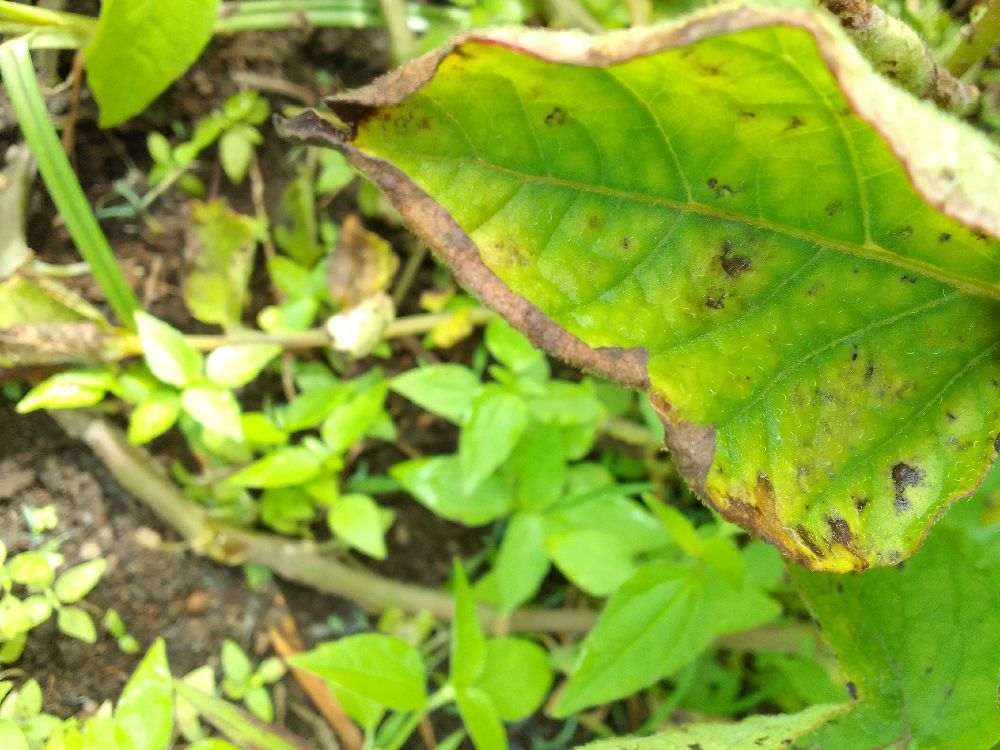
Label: Early blight